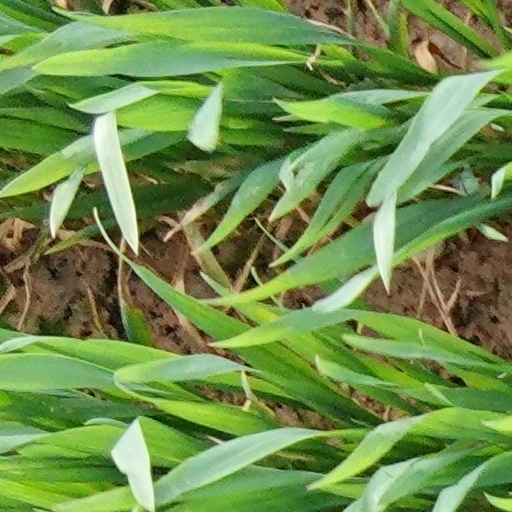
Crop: wheat